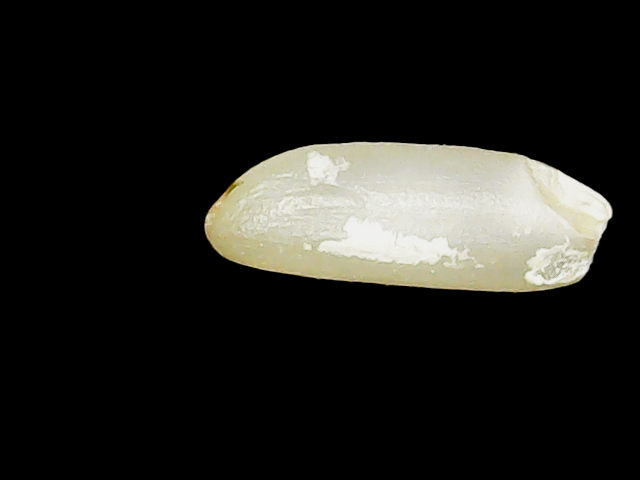
Rice variety: Binadhan12